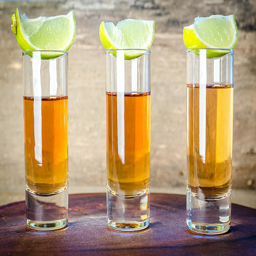
glasses of tequila on the wooden board